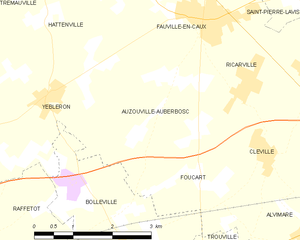
Carte des communes françaises Auzouville-Auberbosc
Auzouville-Auberbosc est une ancienne commune française située dans le département de la Seine-Maritime, en Normandie.